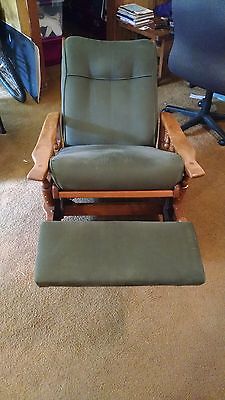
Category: chair